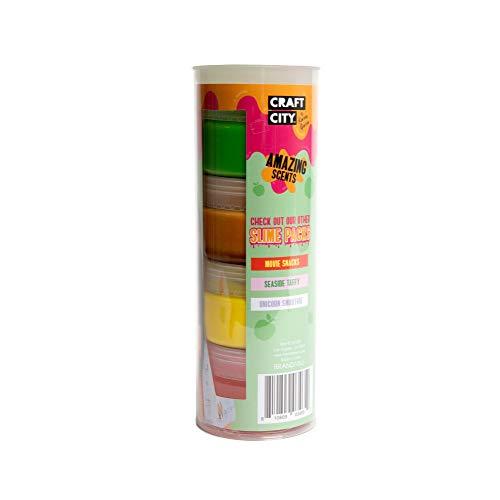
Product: Craft City Karina Garcia Slime Kit | 4 Pack | Pre Made Slime | Ages 8+ (School Lunch)
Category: Toys & Games | Novelty & Gag Toys | Slime & Putty Toys
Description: GIFT, TRADE, COLLECT THEM ALL: Give as a birthday gift, trade them with your friends or add to your Karina Garcia slime collection Check out our other slime packs.
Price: $11.63
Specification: ProductDimensions:2.7x2.7x7.7inches|ItemWeight:7.4ounces|ShippingWeight:1.1pounds(Viewshippingratesandpolicies)|ASIN:B07XZVR6MH|Itemmodelnumber:CC01051|Manufacturerrecommendedage:3yearsandup